Li Yuanhong

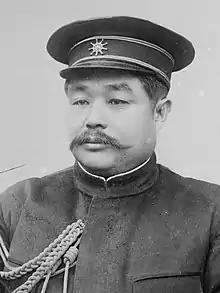
Li 1915

Li Yuanhong (courtesy name ; October 19, 1864 – June 3, 1928) was a prominent Chinese military and political leader during the Qing Dynasty and the Republic of China. He was the Provisional Vice President of the Republic of China from 1912 to 1913 as well as the president of the Republic of China between 1916 and 1917, and between 1922 and 1923.